Answer in natural language. How many Paintings are visible in the scene? Choose between the following options: 0, 2, 3, 4 or 3
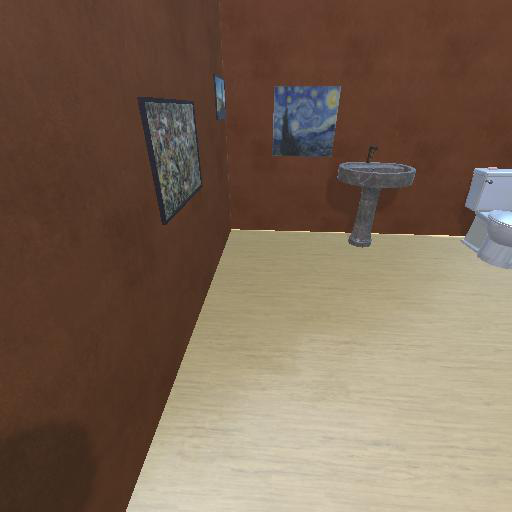
<answer>3</answer>